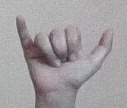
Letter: ya